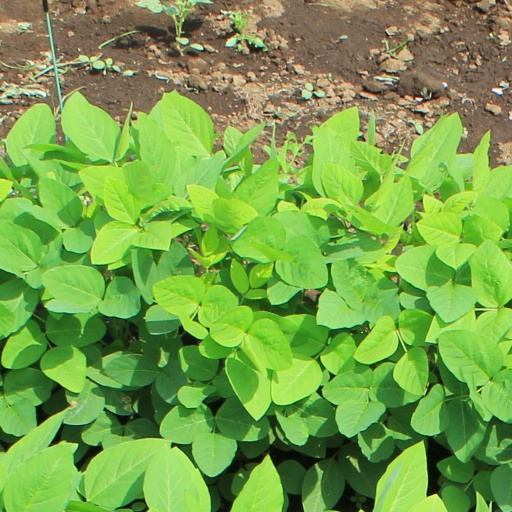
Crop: soybean